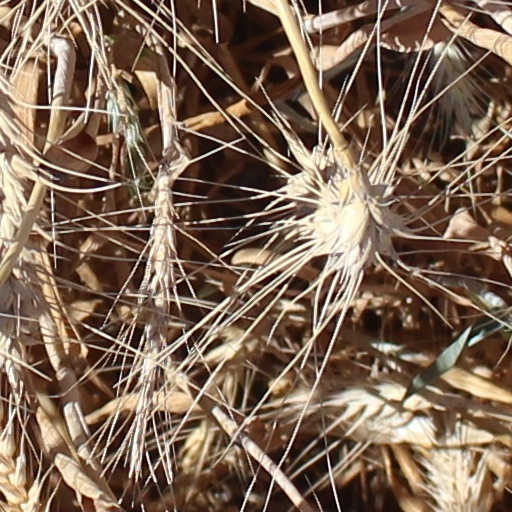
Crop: wheat